Alcohol and society

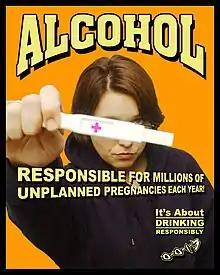
A 0-0-1-3 media campaign poster specifically highlighting that responsible alcohol use may prevent risky sexual behavior that often results in unplanned pregnancy

Binge drinking is a style of drinking that is popular in several countries worldwide, and overlaps somewhat with social drinking since it is often done in groups. The degree of intoxication however, varies between and within various cultures that engage in this practice. A binge on alcohol can occur over hours, last up to several days, or in the event of extended abuse, even weeks. Due to the long term effects of alcohol abuse, binge drinking is considered to be a major public health issue.